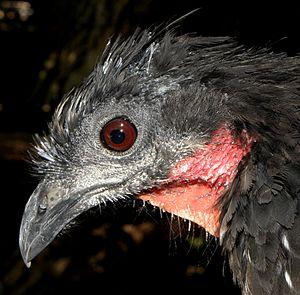
Pénélope tacouhou (Penelope obscura).